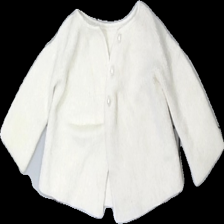
View: front
Type: Sweater
Category: Children
Brand: Missing
Colors: White
Material: 80% wool, 20% cotton
Cut: Regular, C-collar
Season: All
Price range: 50-100
Recommended usage: Reuse
Comment: Homemade